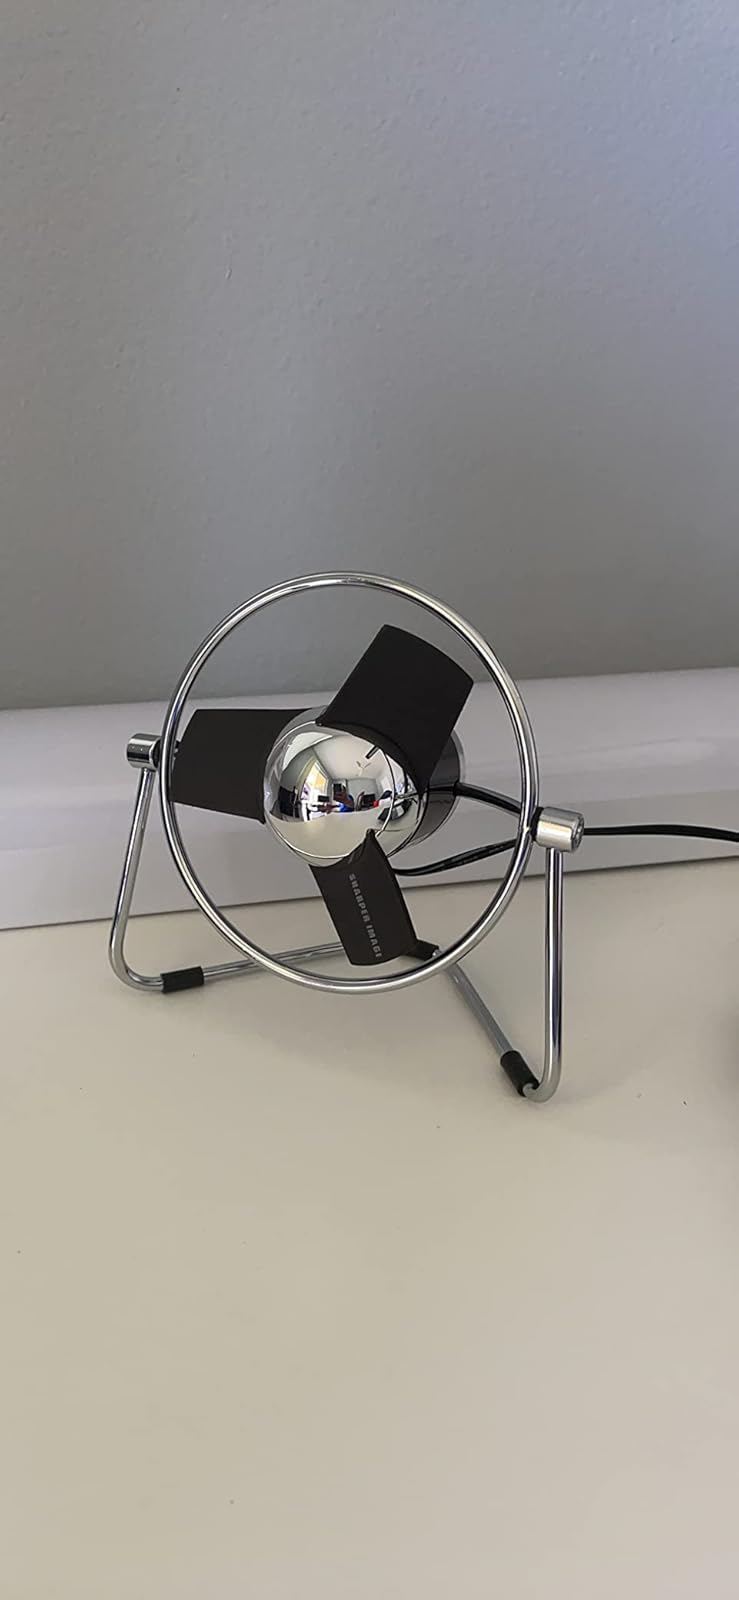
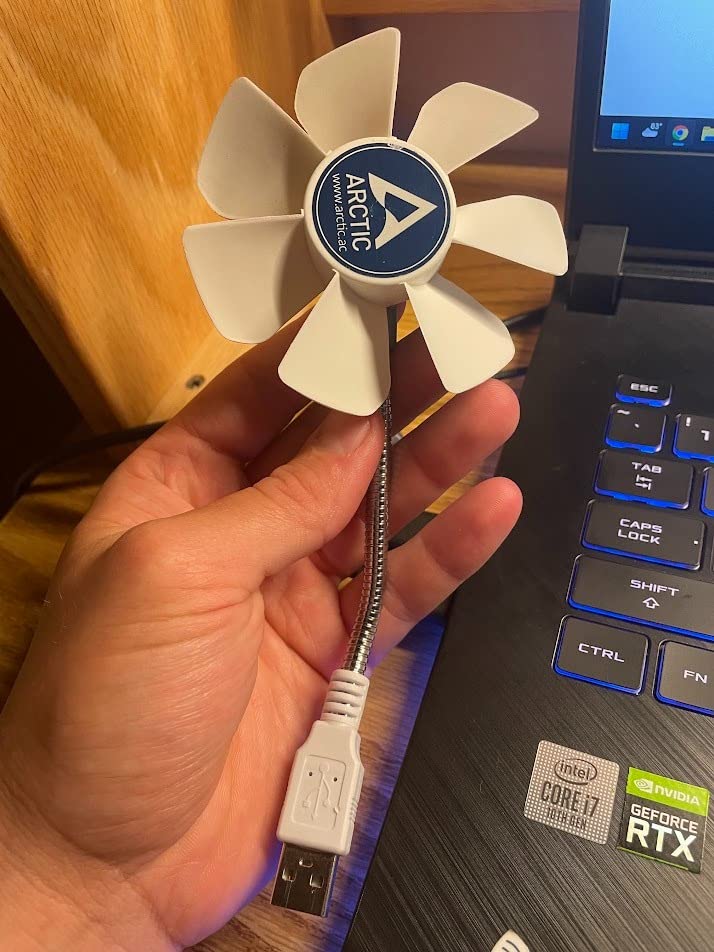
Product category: fan
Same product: no